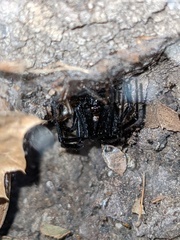
Species: Lactrodectus_hesperus